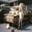
Label: tank